Paul Withington

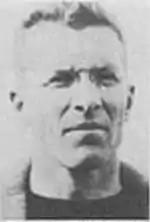

Paul Withington (January 25, 1888 – April 2, 1966) was an American football player and coach. He was the head coach at the University of Wisconsin–Madison for a season in 1916 and at Columbia University for part of one season in 1924.